Kirby and the Rainbow Curse

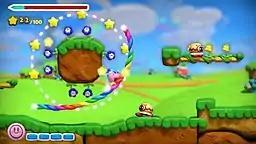
A pre-release gameplay screenshot of "Kirby and the Rainbow Curse". Kirby follows a line drawn on the Wii U GamePad and collects stars scattered around levels to activate the "Star Dash" power-up.

"Kirby and the Rainbow Curse" carries on the style of gameplay from "Canvas Curse", presenting the game with a unique modelling clay look. Players use the Wii U GamePad to help Kirby, who is stuck in a ball form, move across the level by drawing rainbow colored lines on the touchscreen to guide him. Making Kirby go through loops will speed him up, while touching him will put him into a spinning attack to use against enemies. For every 100 stars Kirby collects, Kirby can perform a Star Dash which increases his size, allowing him to charge through normally-indestructible blocks. Similar to "Kirby's Epic Yarn", Kirby can gain various forms throughout the game, such as a submarine, a rocket, and a tank. These forms help him progress through the game and provide certain elements that alter the gameplay. Up to three additional players using Wii Remotes can play as Bandana Waddle Dees, who can assist Kirby by carrying him around and attacking enemies. During the levels, an evil hand may try to capture Kirby, with only the Bandana Waddle Dees being able to damage it. Each level contains several hidden treasure chests, some of which require solving a puzzle or clearing a timed room, which unlock viewable clay figures and music tracks, as well as diary pages detailing Elline's journey. The main story mode in "Kirby and the Rainbow Curse" has 28 levels, while Challenge Mode has 48.